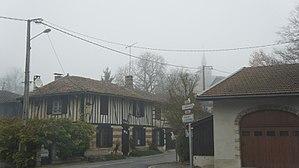
Une maison à Pans de bois en Moiremont .
Moiremont est une commune française, située dans le département de la Marne en région Grand Est.